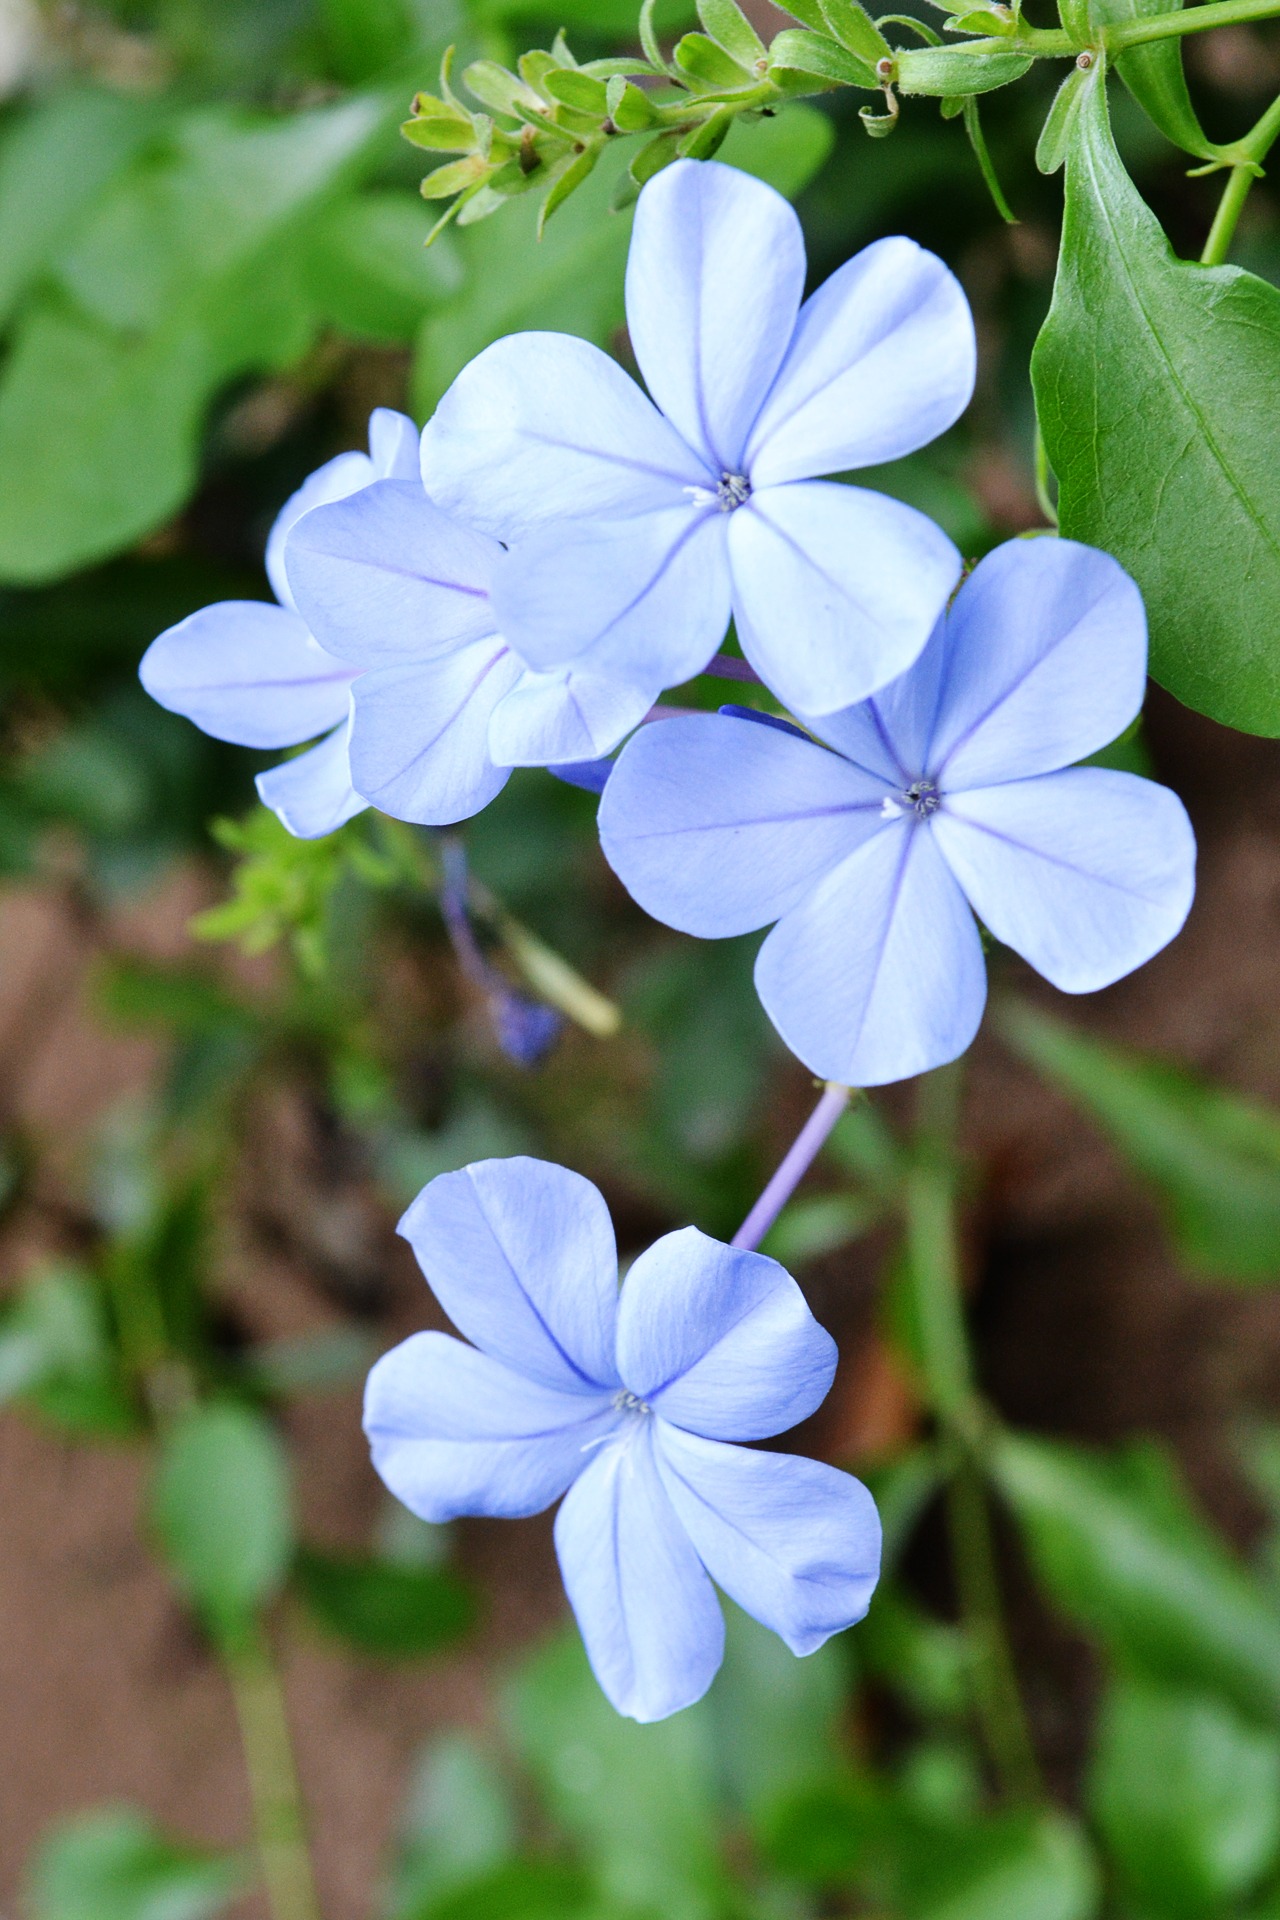
nature, blossom, plant, flower, petal, botany, flora, blue flower, wildflower, flowers, sri lanka, ceylon, macro photography, flowering plant, blue plumbago, annual plant, land plant, cape leadwort, plumbago auriculata, mawanella, cape plumbago